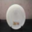
Label: plate